List of longest rivers of Ukraine

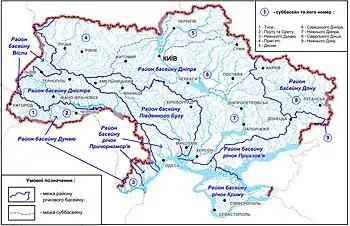
Hydrographic zoning in Ukraine

Ukraine has around 23,000 rivers, with most of the rivers draining into the Black Sea and Azov Sea and belonging to the larger Mediterranean basin. Those rivers mostly flow in a southerly direction, except for the Pripyat tributaries in Volhynia and Dniester tributaries in Prykarpattia. A few western Ukraine rivers drain to the north west through Poland to the Baltic Sea, as part of the Western Bug drainage basin. The most notable rivers of Ukraine include the Dnieper, Dniester, Southern Buh, and Siverskyi Donets. The longest river is the Dnieper, the longest tributary is the Dnieper's tributary Desna. Two of the Danube's tributaries in Ukraine, the Prut and the Tysa, are longer than the main river within Ukraine.